Princess Margaret, Countess of Snowdon

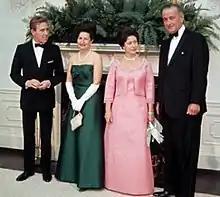
Margaret and Snowdon with Lyndon B. and Lady Bird Johnson at the White House, 17 November 1965

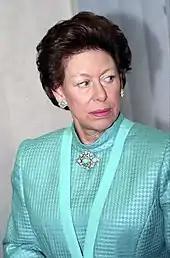
Margaret in later life

Margaret accepted one of Wallace's many proposals to marry in 1956, but the engagement ended before an official announcement when he admitted to a romance in the Bahamas; "I had my chance and blew it with my big mouth", Wallace said. Margaret did not reveal this publicly until an interview and subsequent biography with Nigel Dempster in 1977.